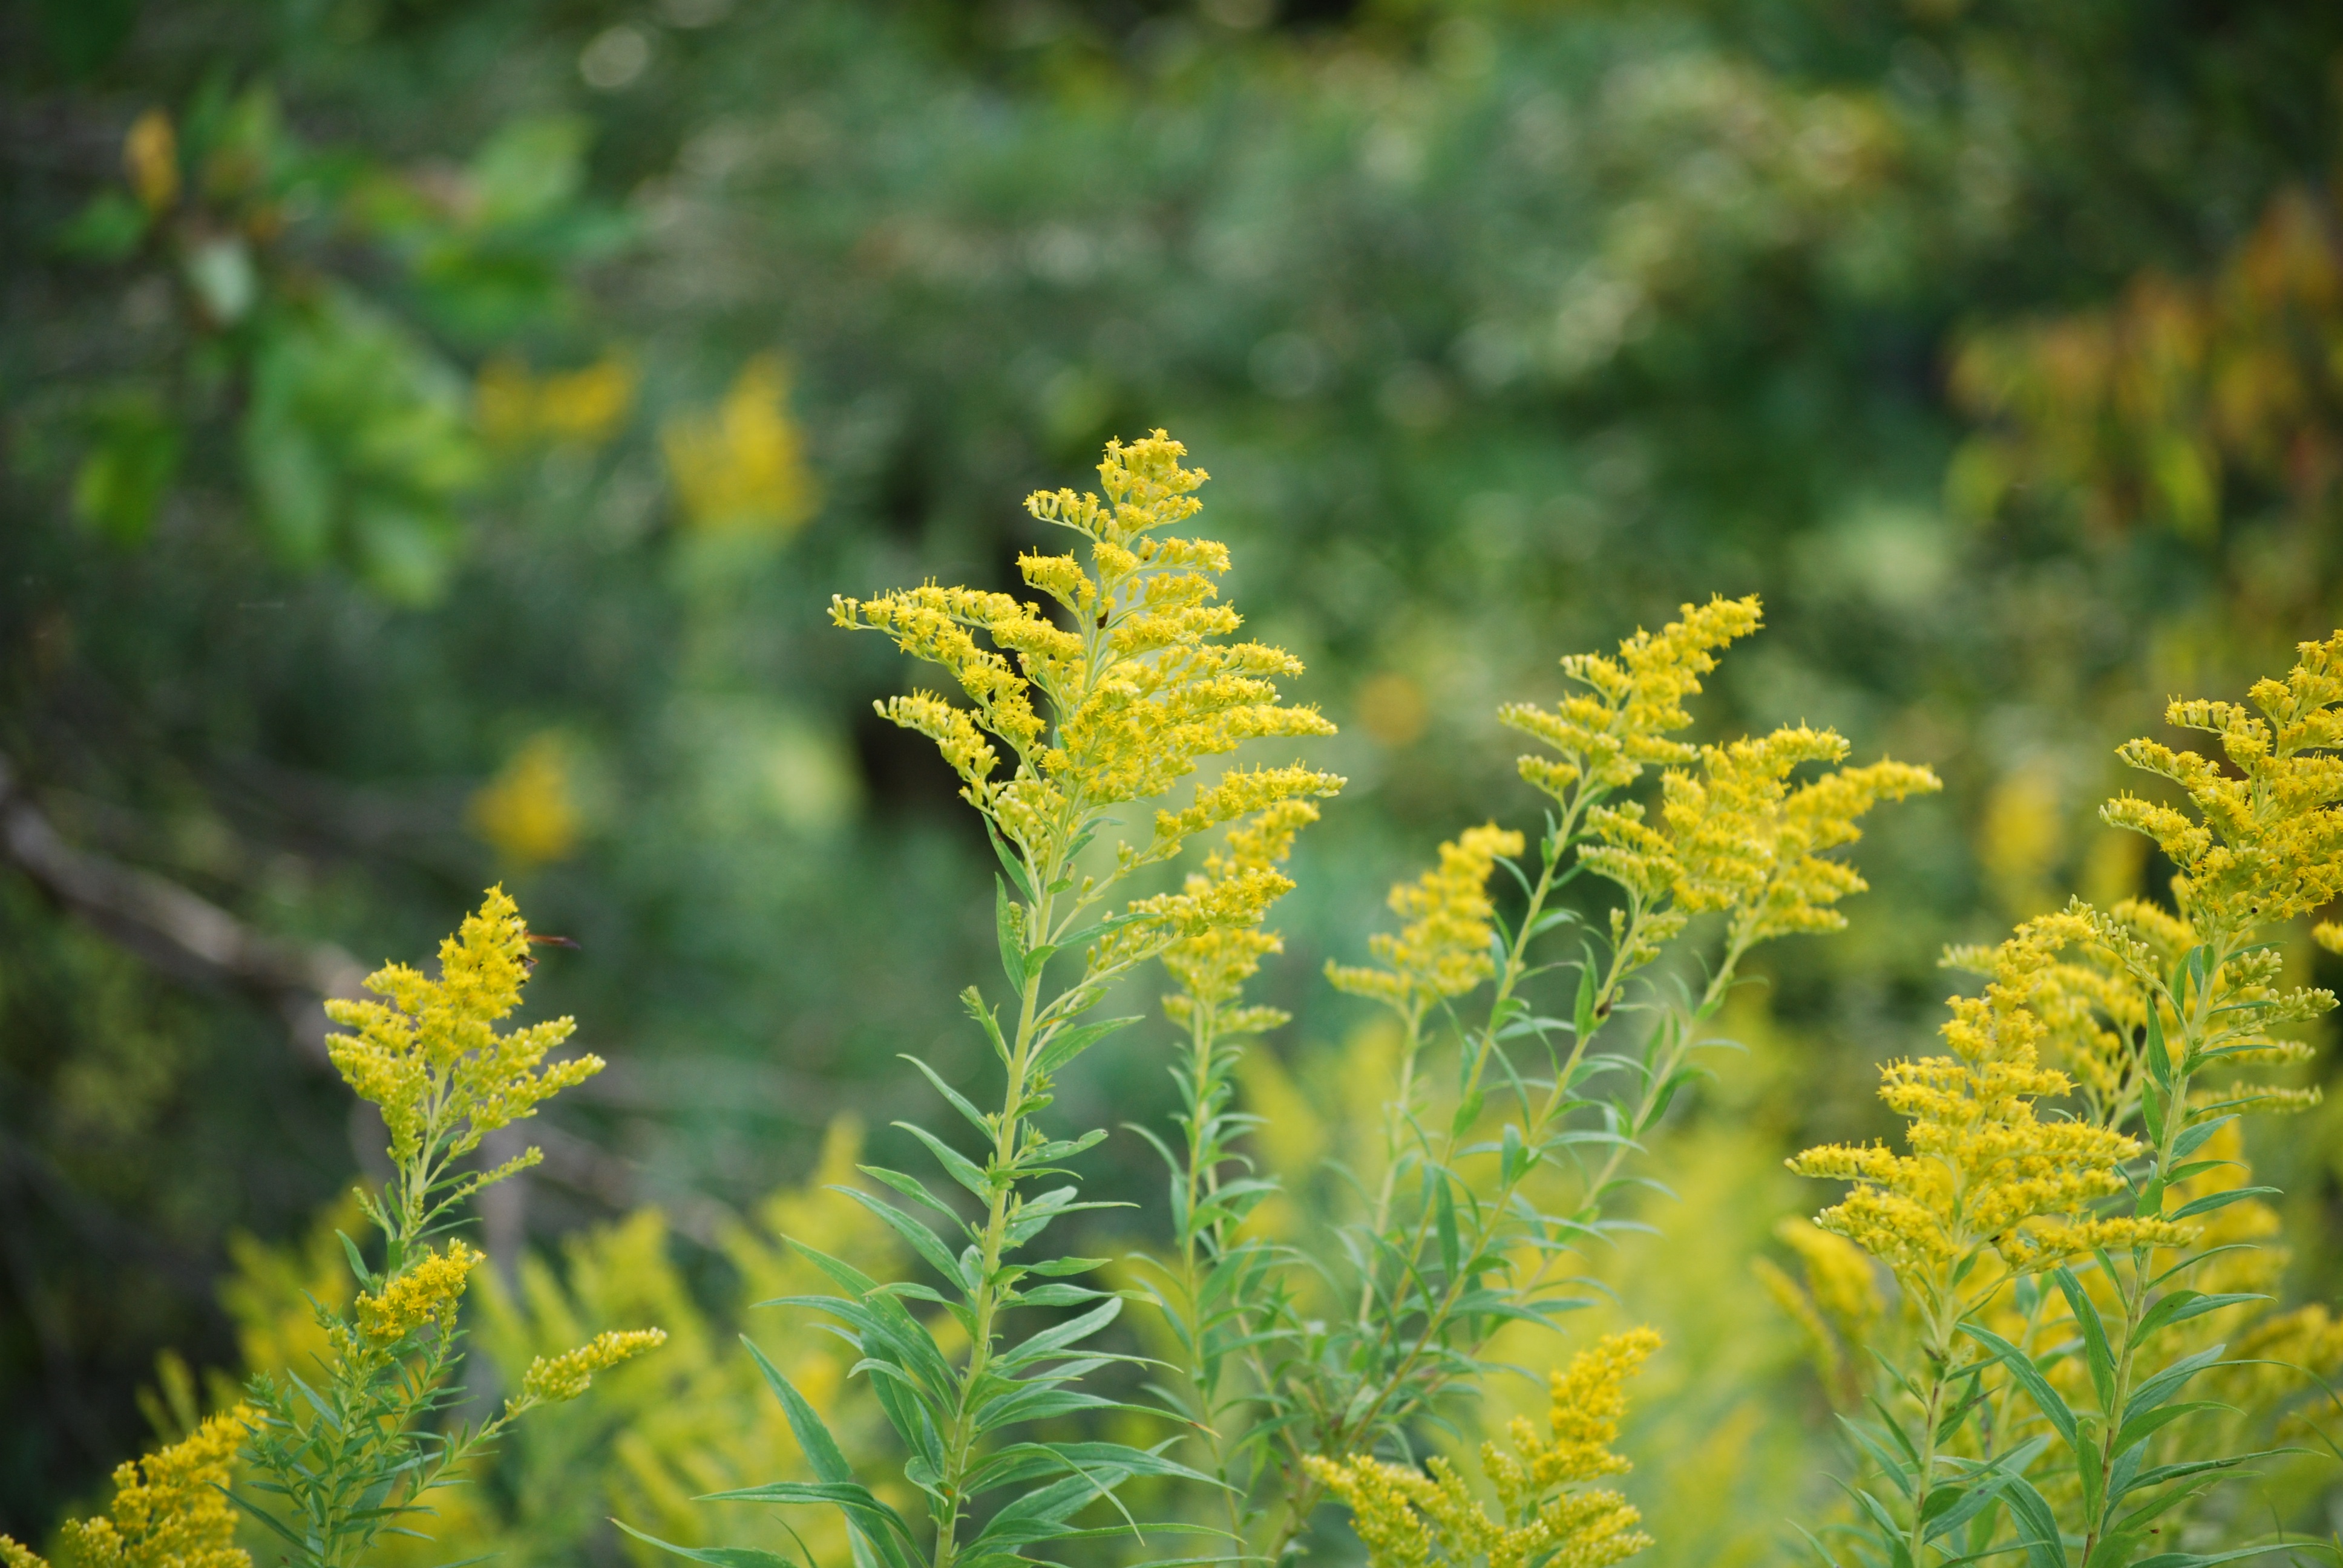
nature, growth, plant, meadow, prairie, leaf, flower, wild, environment, spring, green, botany, environmental, yellow, garden, flora, plants, wildflower, flowers, wild flowers, shrub, growing, habitat, bud, flowering plant, natural environment, land plant